Nuneaton

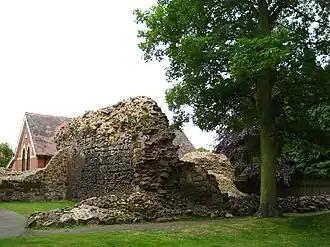
Some ruins of Nuneaton Priory from which the town gained its name. Part of the church was reconstructed in the 19th and early 20th centuries

Nuneaton was originally an Anglo-Saxon settlement known as 'Etone' or 'Eaton', which translates literally as 'settlement by water', referring to the River Anker. 'Etone' was listed in the Domesday Book as a small farming settlement with a population of around 150. In the early 12th century, the settlement came under the control of the Beaumont family, and in around 1155 Robert de Beaumont granted his manor of Etone to the French Abbey of Fontevraud, who established a Benedictine nunnery here, which became known as Nuneaton Priory. This led to Etone becoming known as Nuneaton. A document from 1272 referred to the town as "Nunne Eton". The nunnery was closed in 1539 during King Henry VIII's dissolution of the monasteries, and subsequently fell into ruin. However part of the Abbey church was rebuilt in the 19th and early 20th centuries.